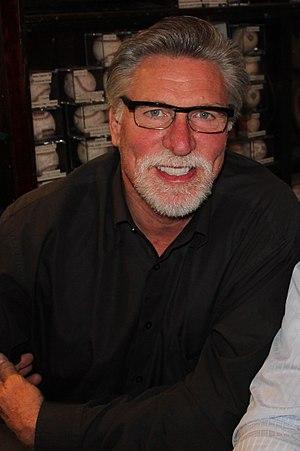
John Scott Morris est un lanceur droitier de baseball qui a joué dans les Ligues majeures de 1977 à 1994.